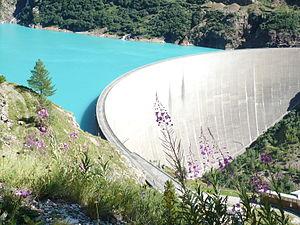
La géographie de la Vallée d'Aoste présente les caractéristiques de la plus petite région d'Italie, située au cœur des Alpes sur le bassin versant de la Doire Baltée.
Le lac de Place-Moulin est un lac de retenue qui se trouve dans le Valpelline dans le bas val de Bionaz, sur la commune valdôtaine de Bionaz à 1 968 mètres d'altitude.
Lac de barrage